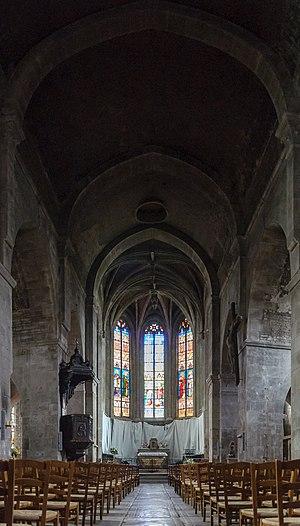
Église Saint-Nicolas de Châtillon-sur-Seine (Côte-d'Or, région Bourgogne, France)
L'église Saint-Nicolas est une église catholique située à Châtillon-sur-Seine en Côte-d'Or, en France.